The Simpsons season 7

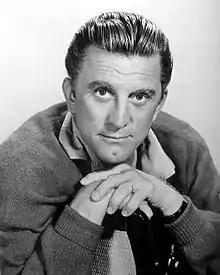
Kirk Douglas guest-starred as Chester J. Lampwick in "The Day the Violence Died".

The season saw the introduction of two new recurring characters: Disco Stu, and Brandine Spuckler.